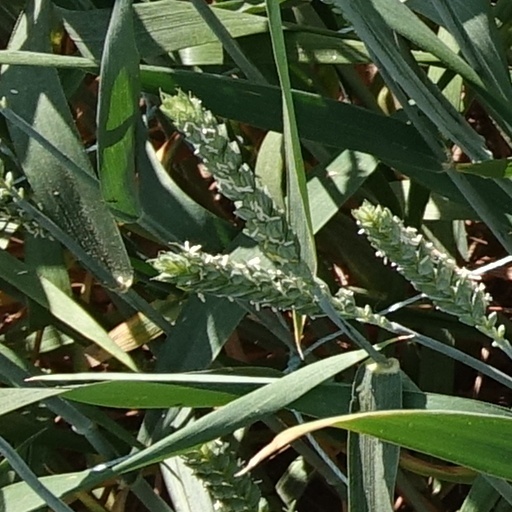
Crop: wheat